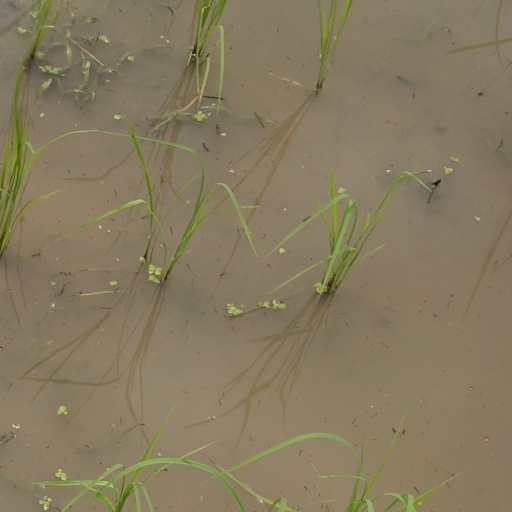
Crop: rice